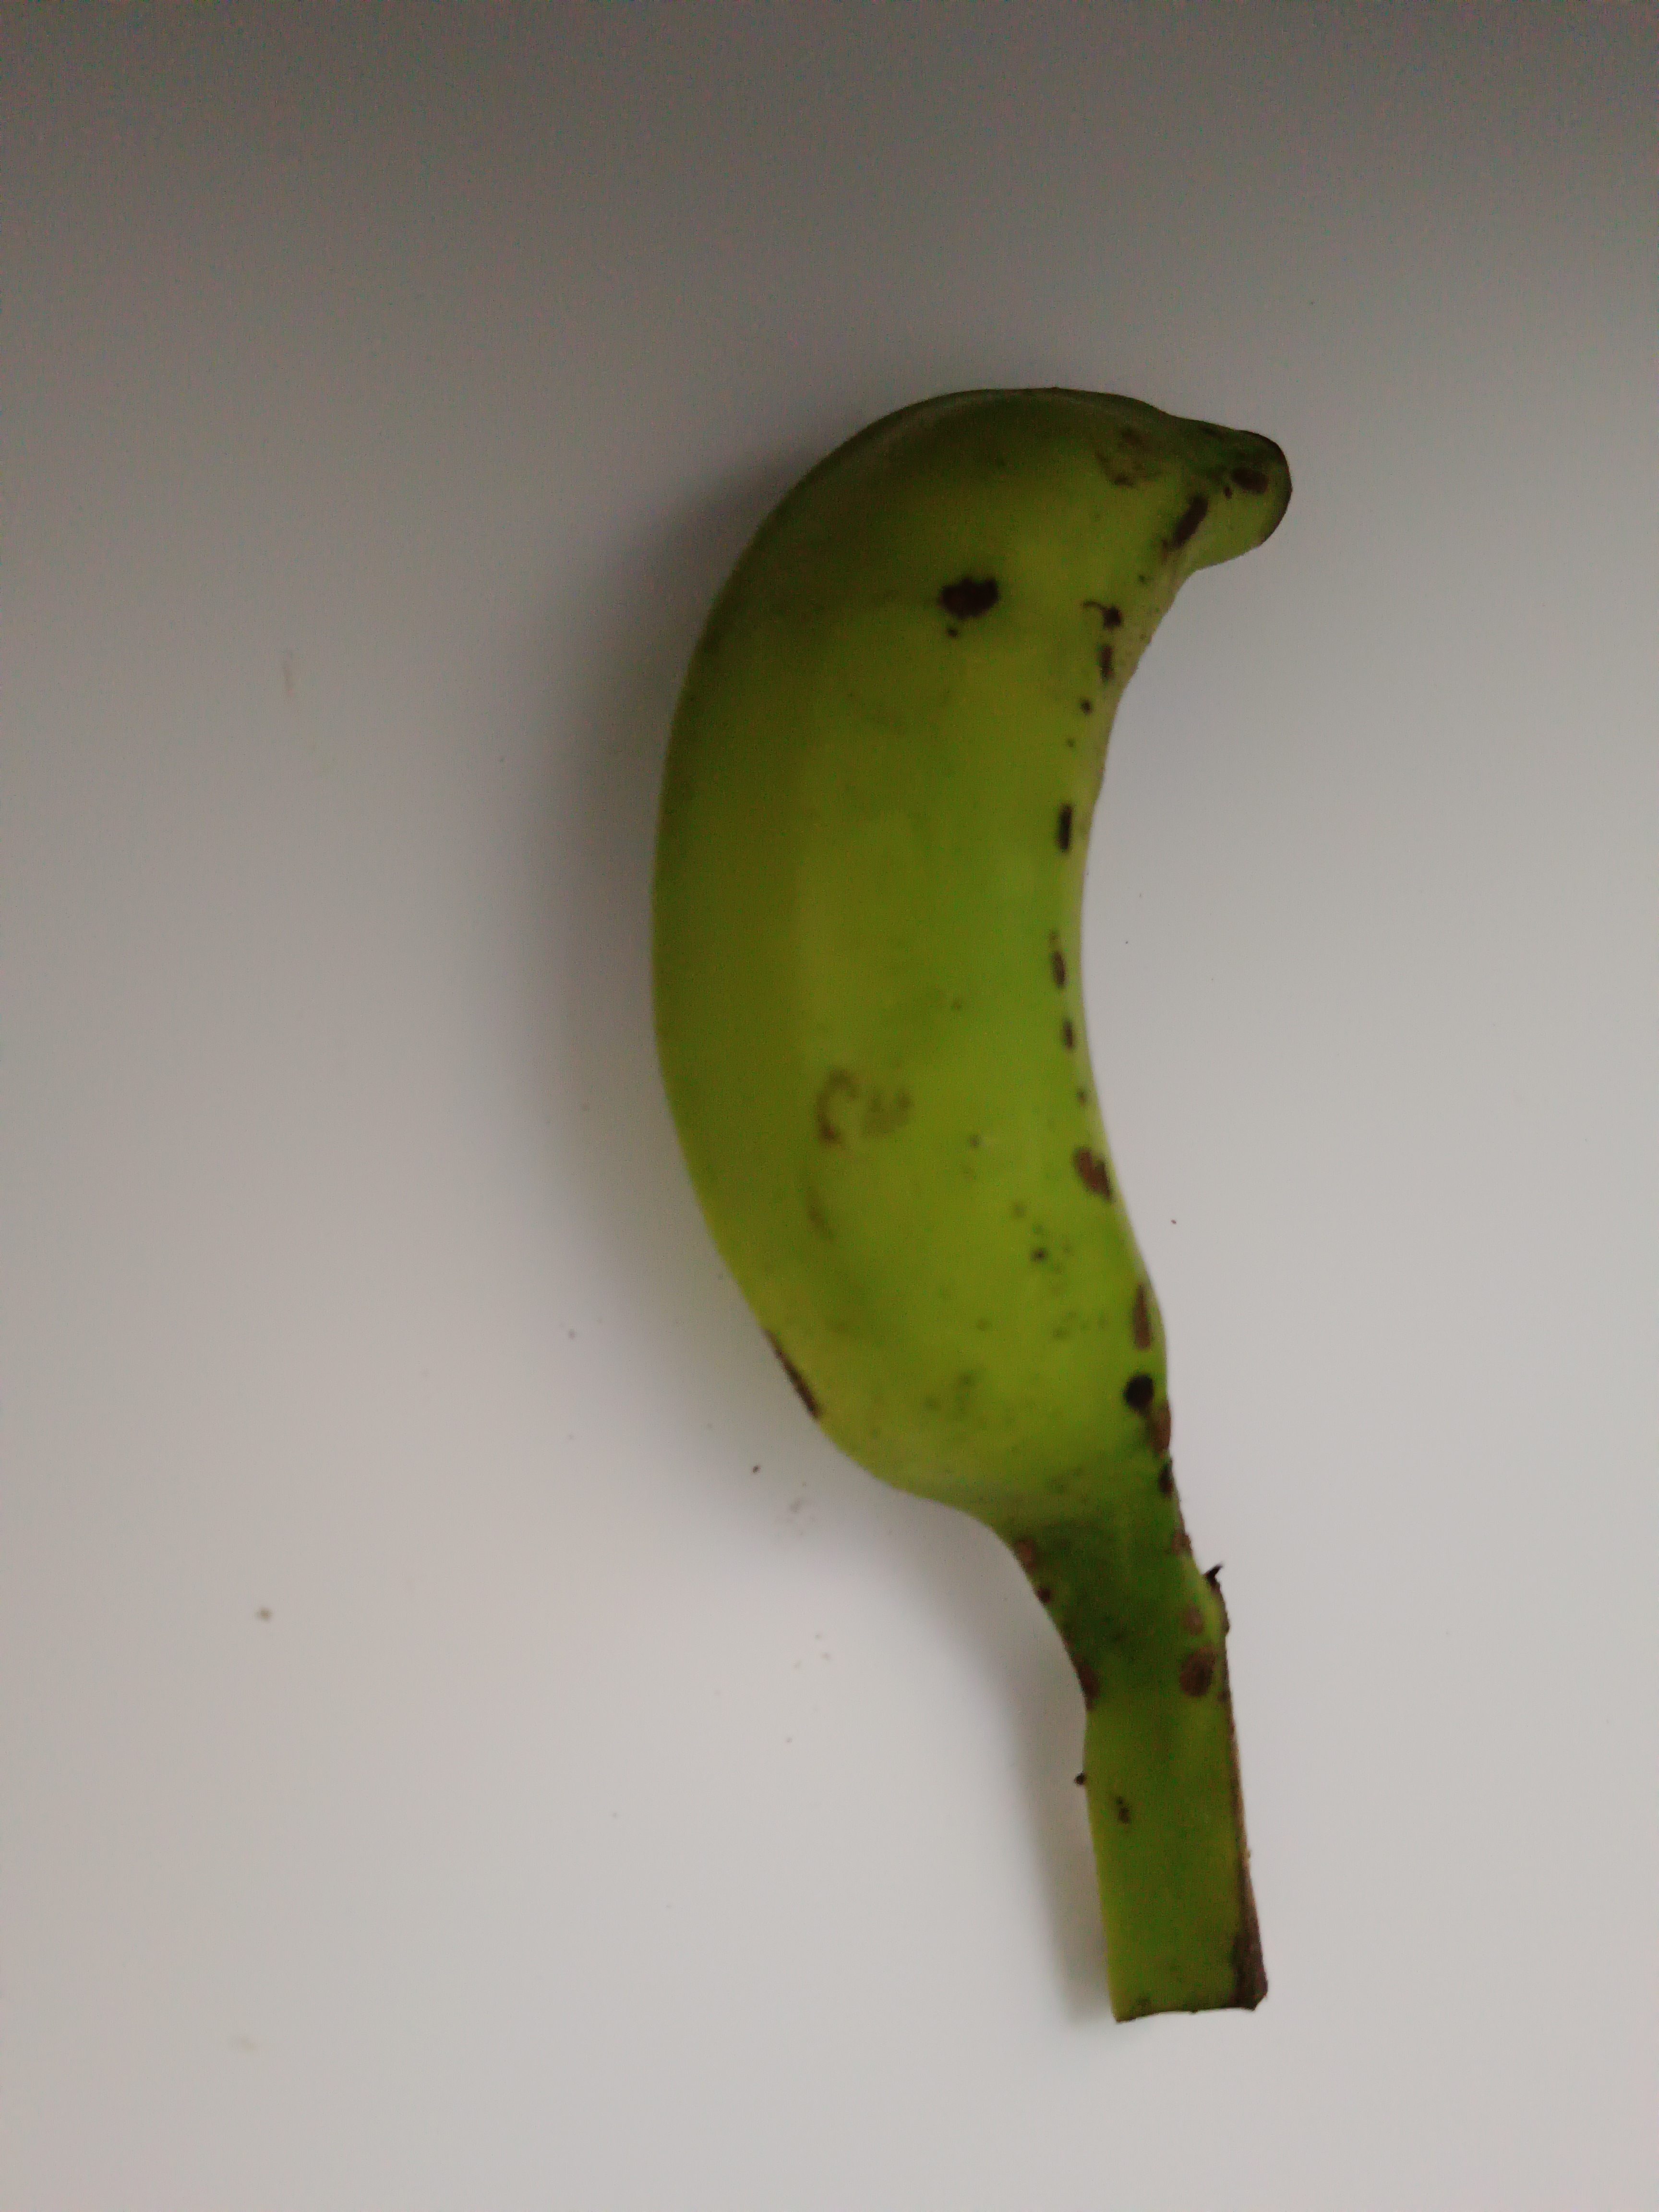
Banana variety: Shobri